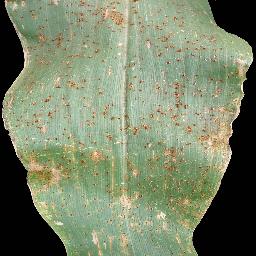
Label: Corn___Common_rust